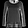
Label: Shirt